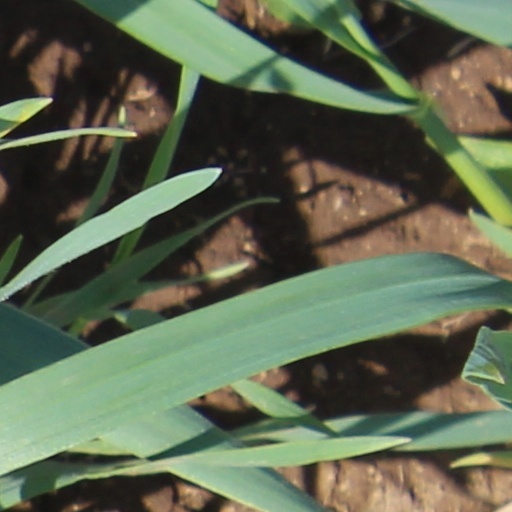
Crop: wheat